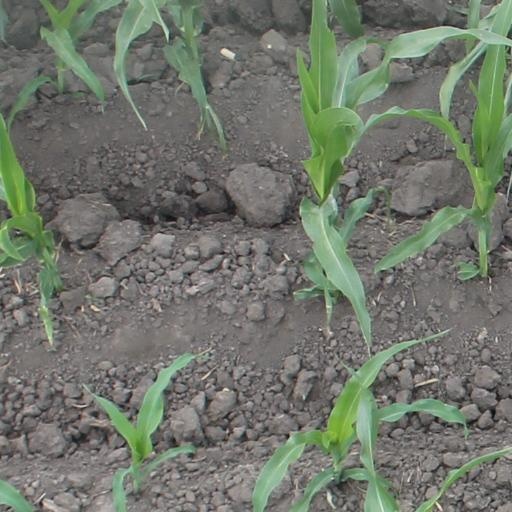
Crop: maize; corn